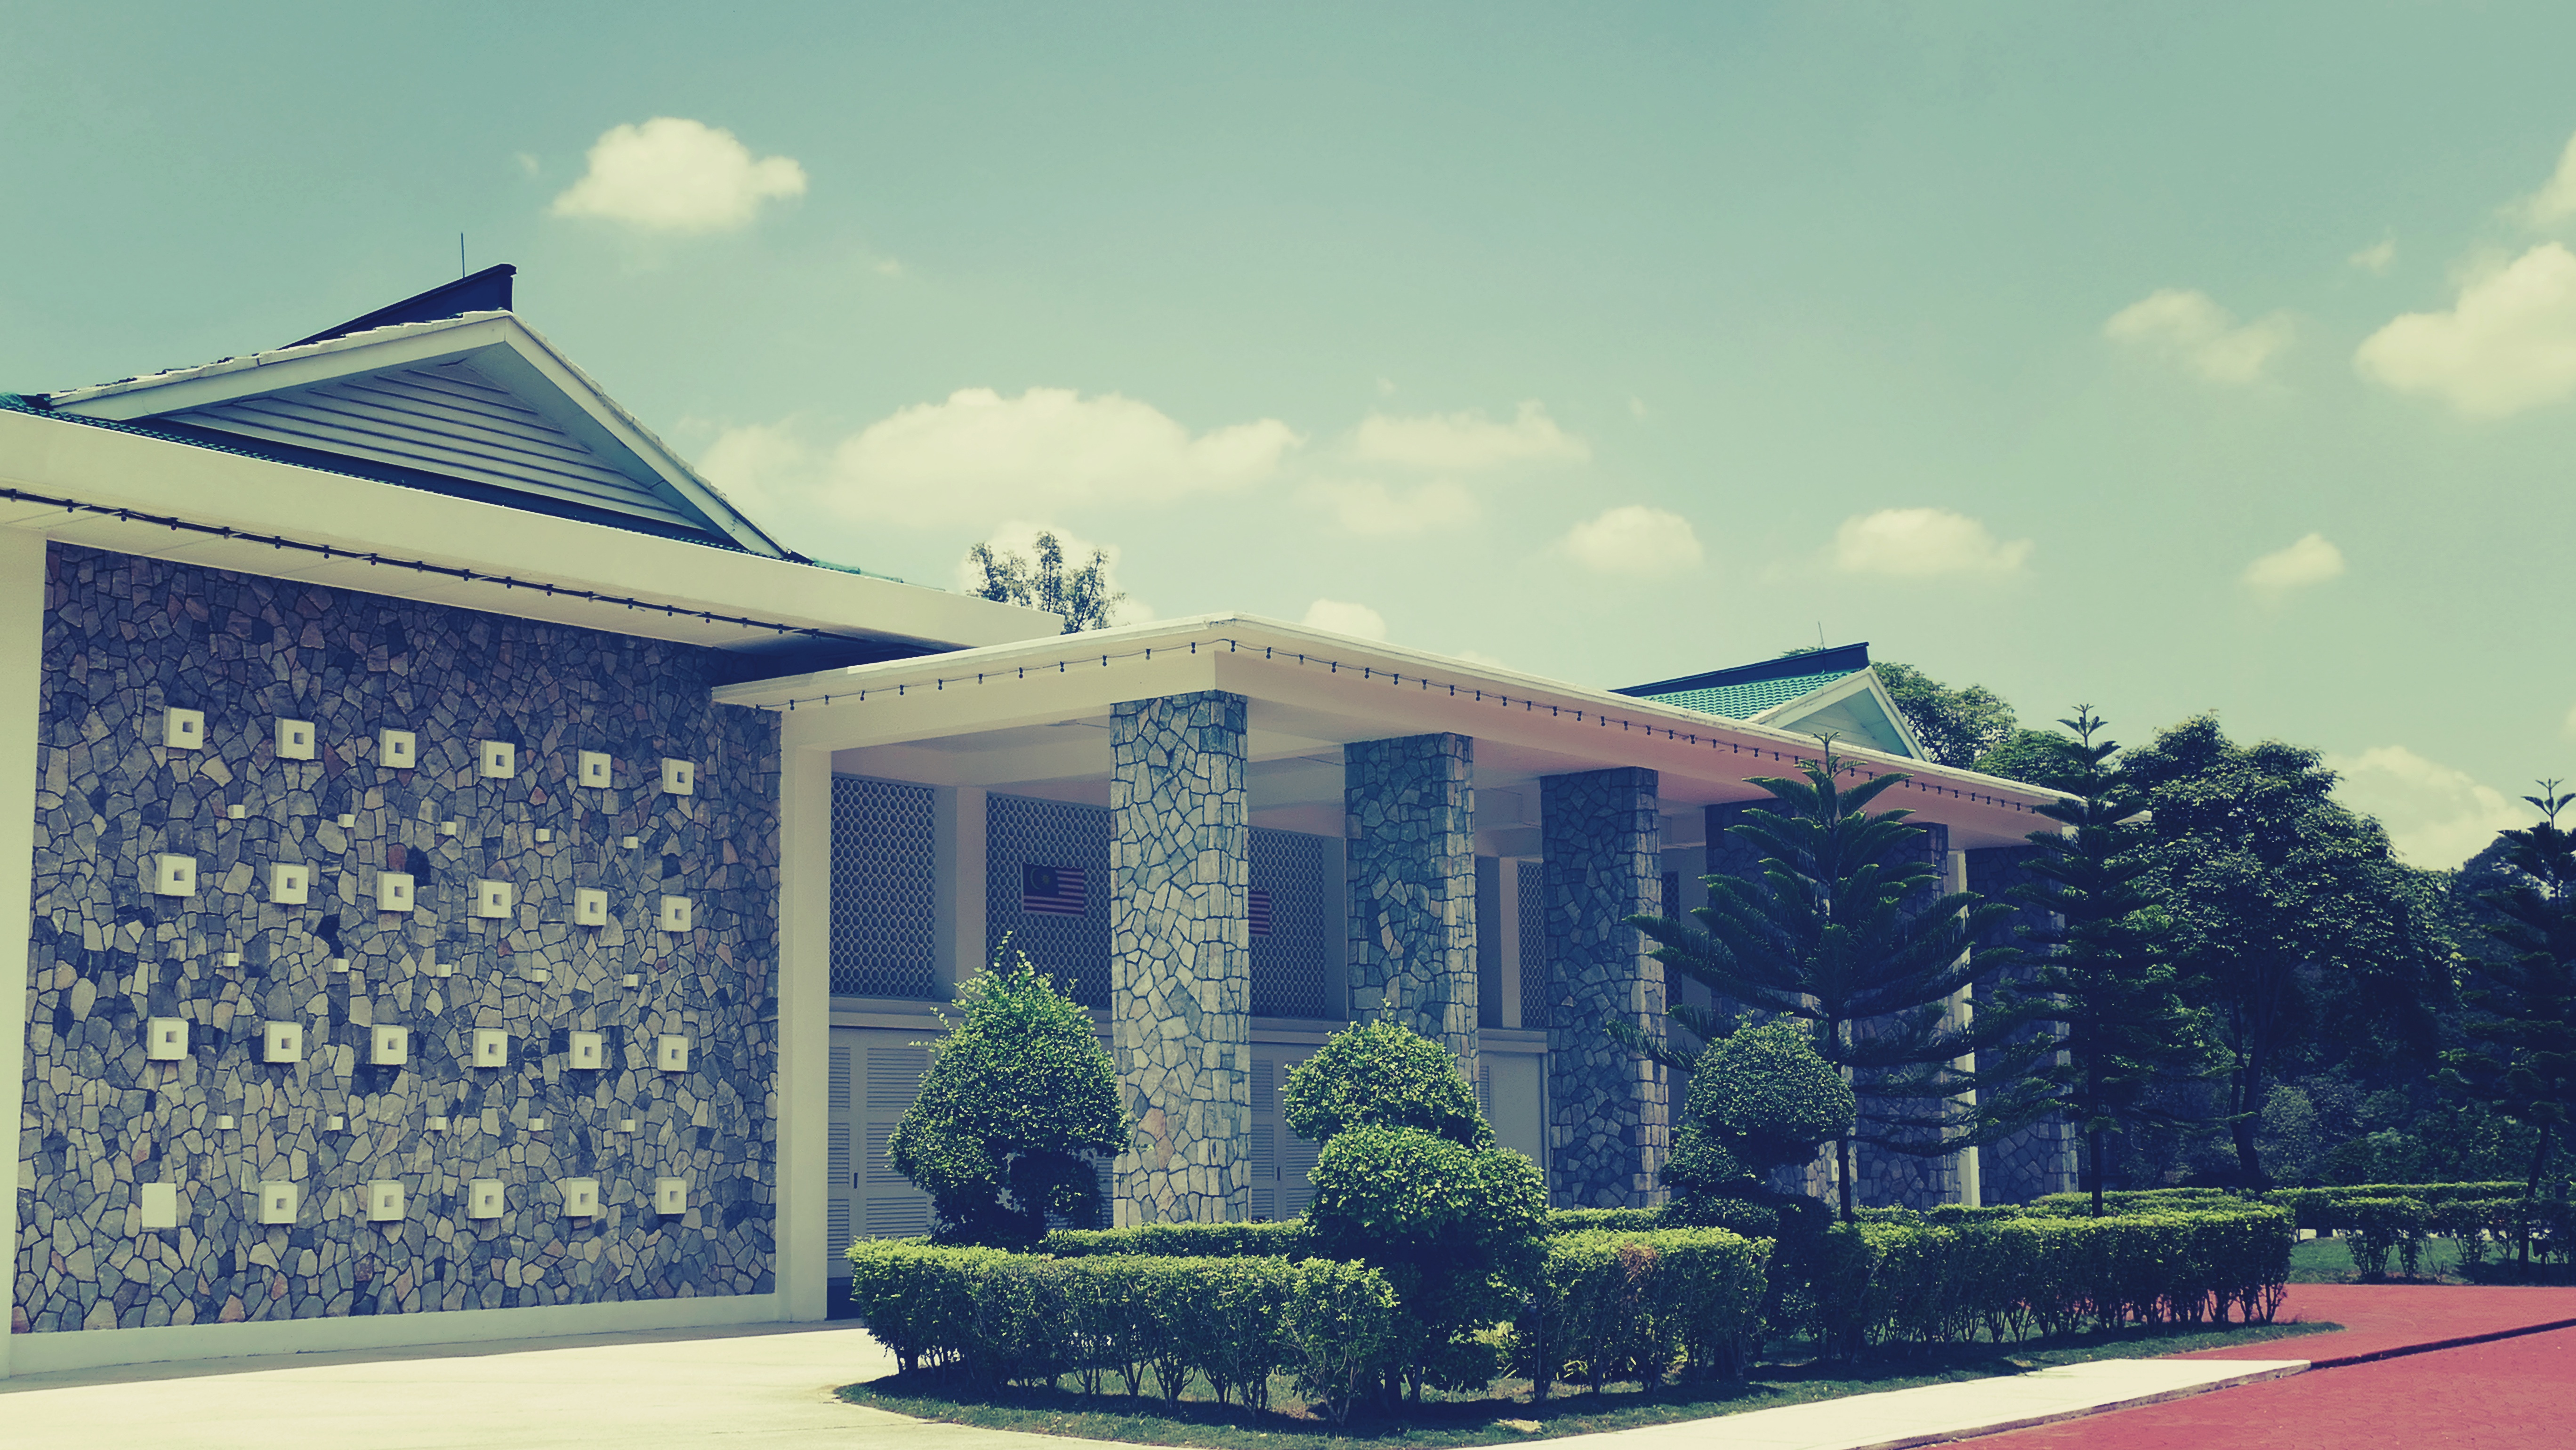
architecture, house, building, home, landmark, place of worship, estate